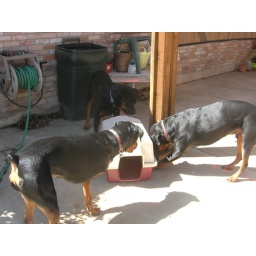
This was a &amp;quot;cat house&amp;quot;, the dogs were sure the cat was still in it.